Bossonnens

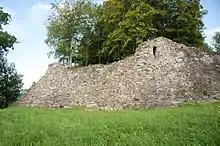
Ruins of the castle

The Ruins of the Château Et Du Bour is listed as a Swiss heritage site of national significance. This lies on the outskirts of the town, entering from Attalens, in a wooded area. A stream runs through this wood around the village.